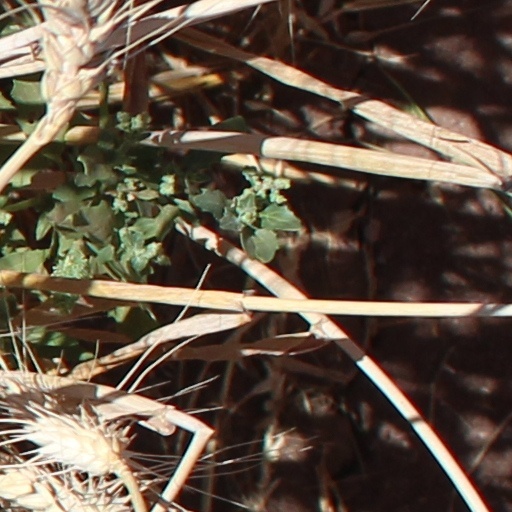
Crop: wheat